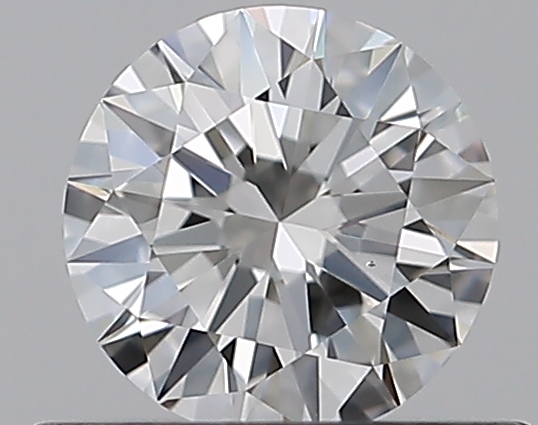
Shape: round
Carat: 0.5
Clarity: VS2
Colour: F
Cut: EX
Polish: EX
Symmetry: EX
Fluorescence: N
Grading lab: GIA
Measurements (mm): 5.12 x 5.15 x 3.1